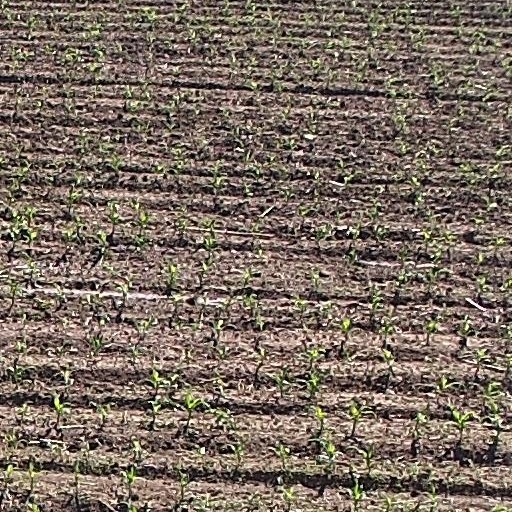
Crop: maize; corn